Mausoleum of Sir Richard and Lady Burton

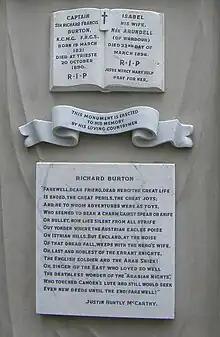
Close-up of inscription on the mausoleum

Next to the lady chapel in the church there is a memorial stained-glass window to Burton, erected by his widow.